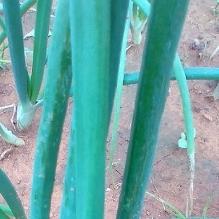
Crop: Onion
Condition: healthy-leaf